Julian Lennon discography

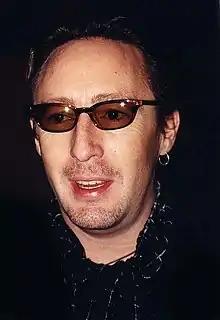
Lennon in 2000

British musician Julian Lennon has issued many recordings since 1984. Some of his singles, such as "Too Late for Goodbyes", have reached the top position in various charts. As of January 2025, Lennon has released thirty-five singles and seven studio albums.